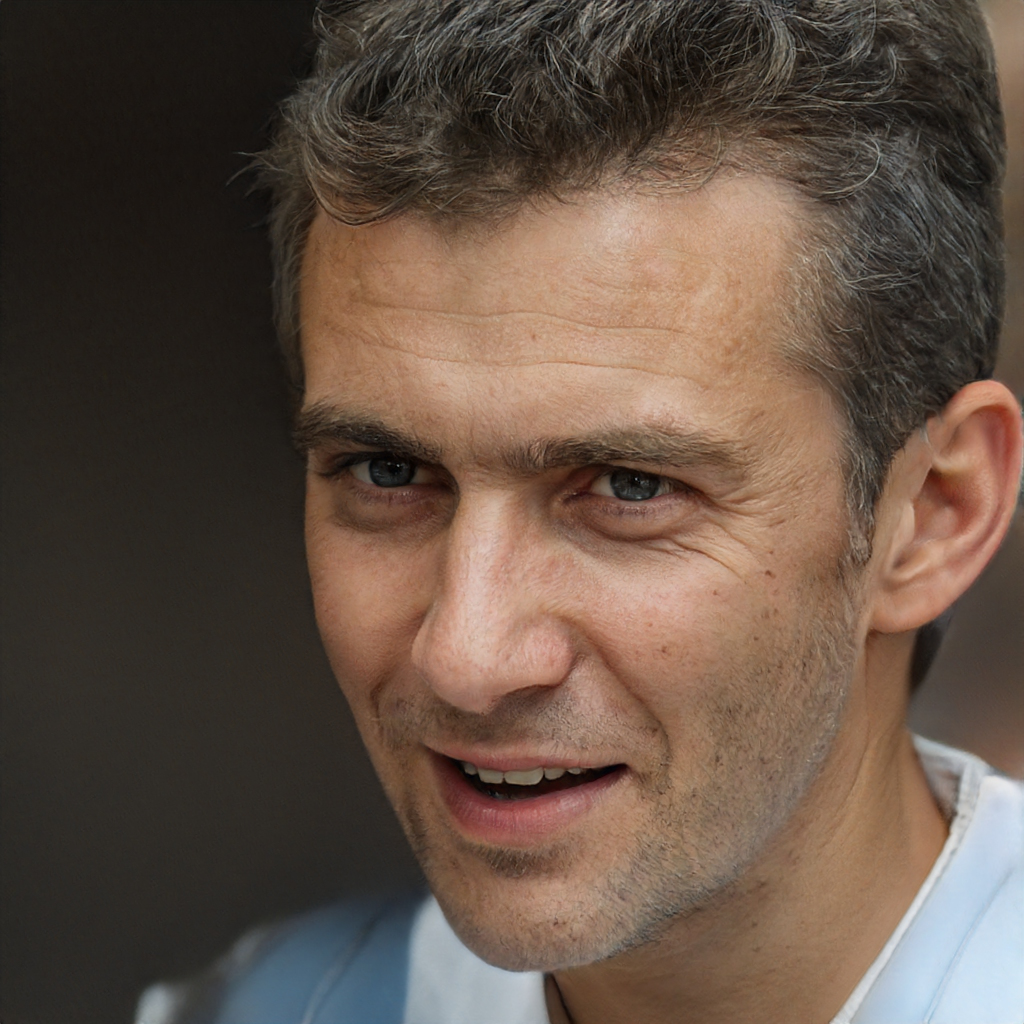
Gender: Male